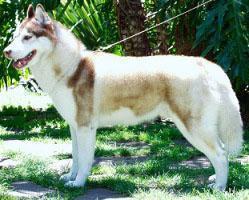
malamute